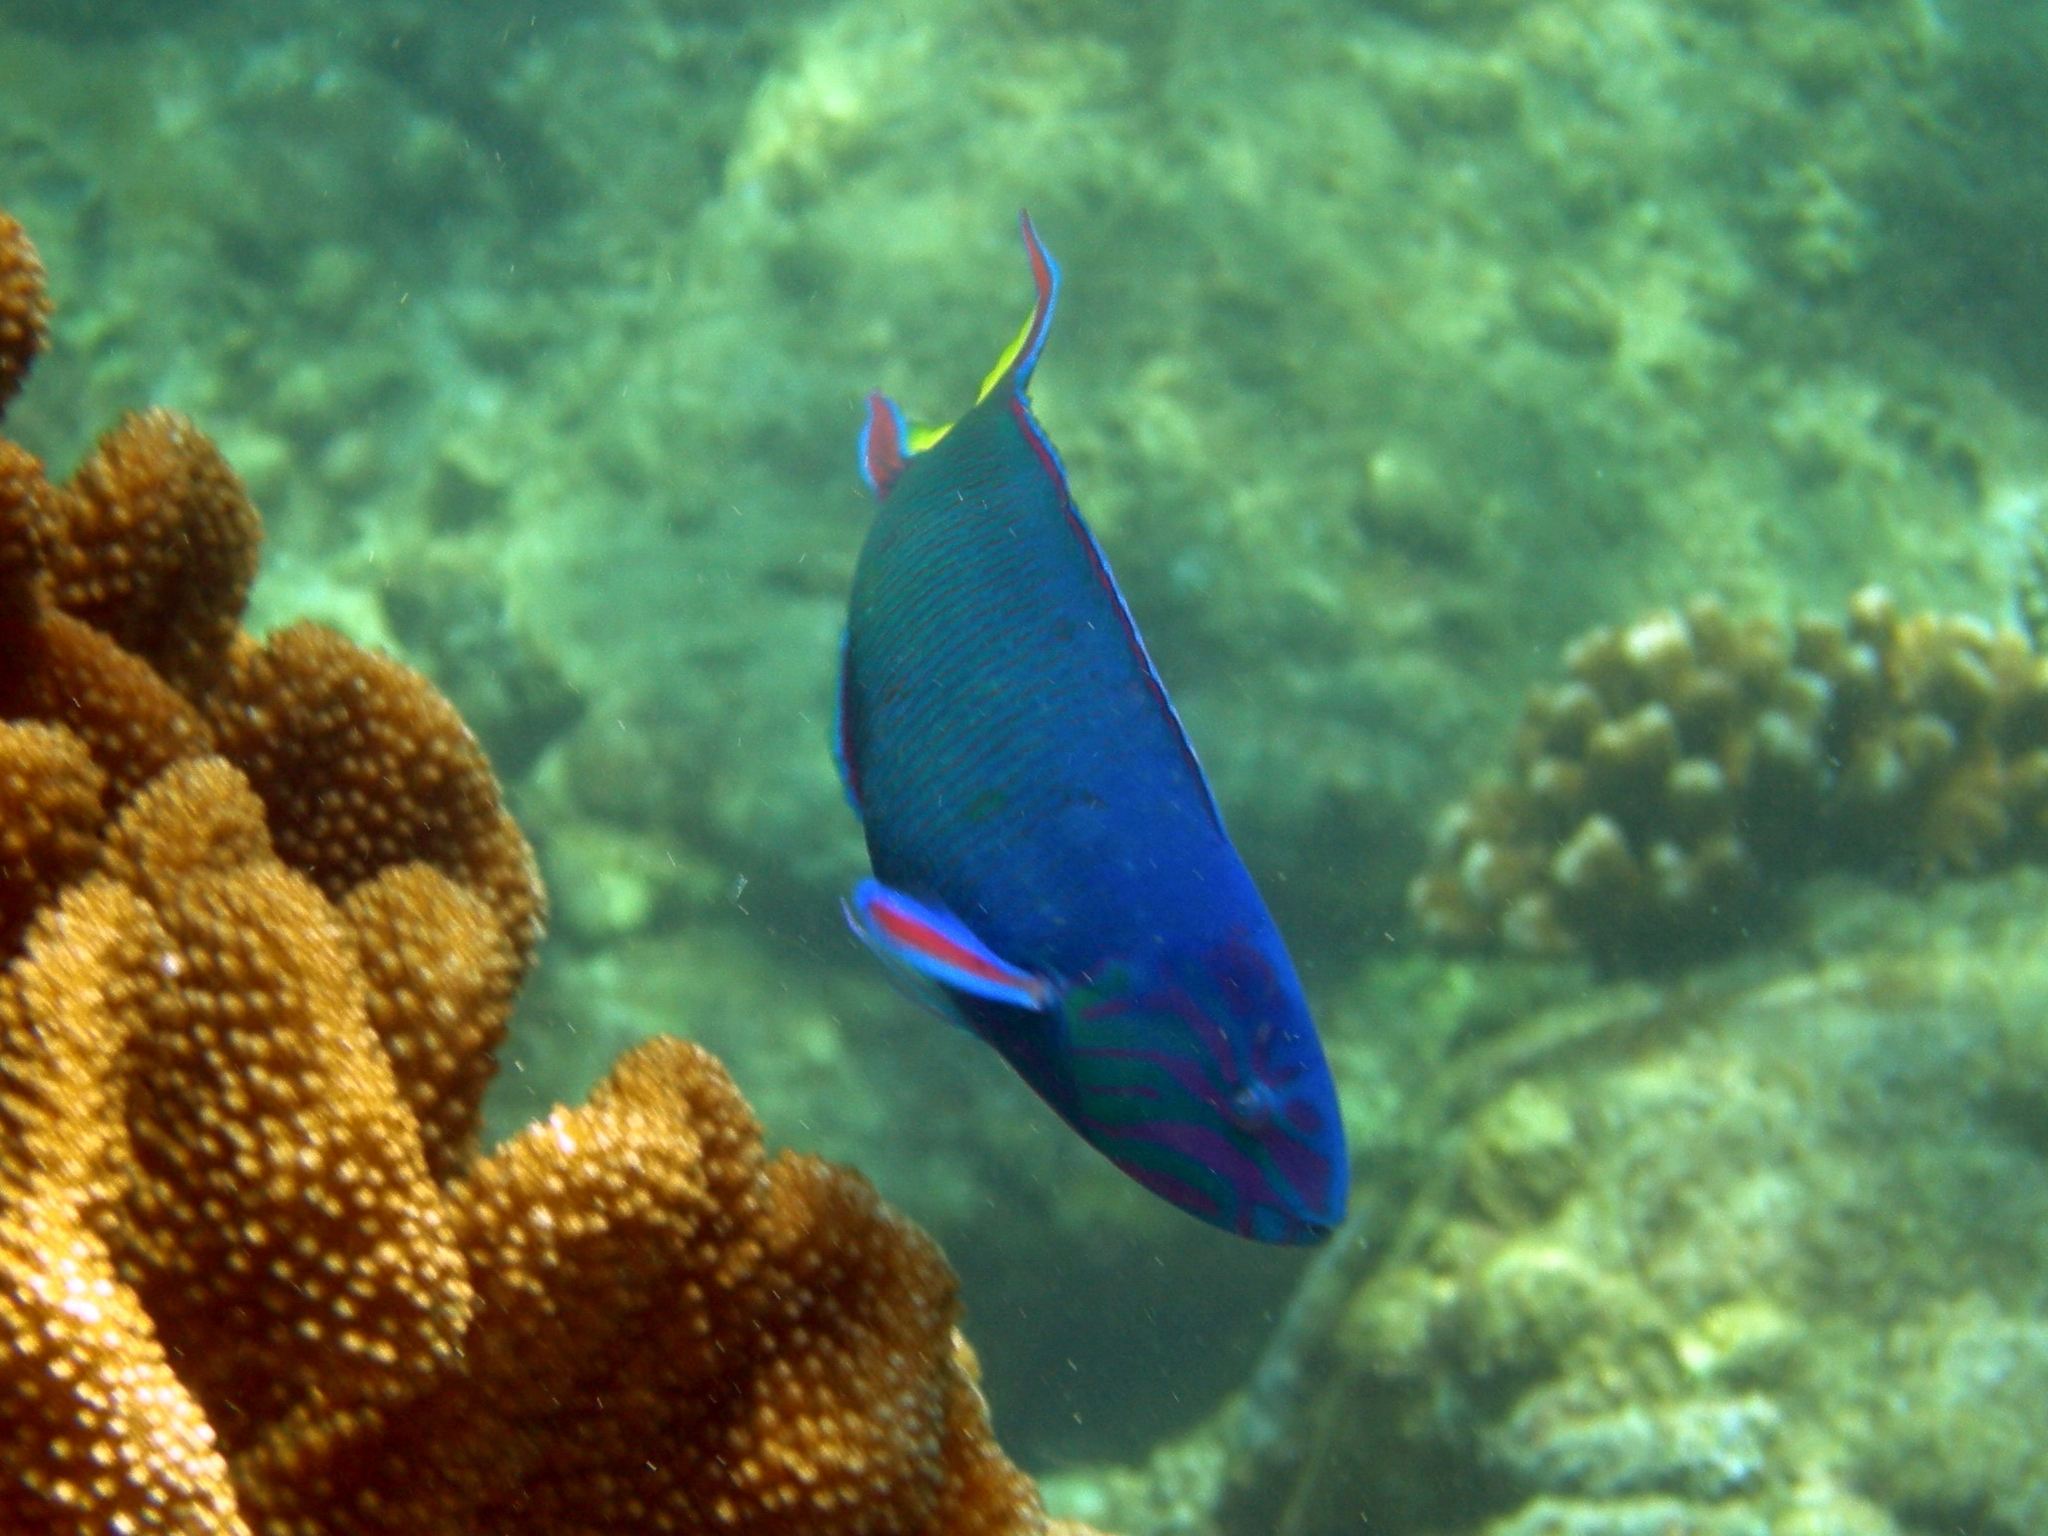
Thalassoma lunare (Moon Wrasse)